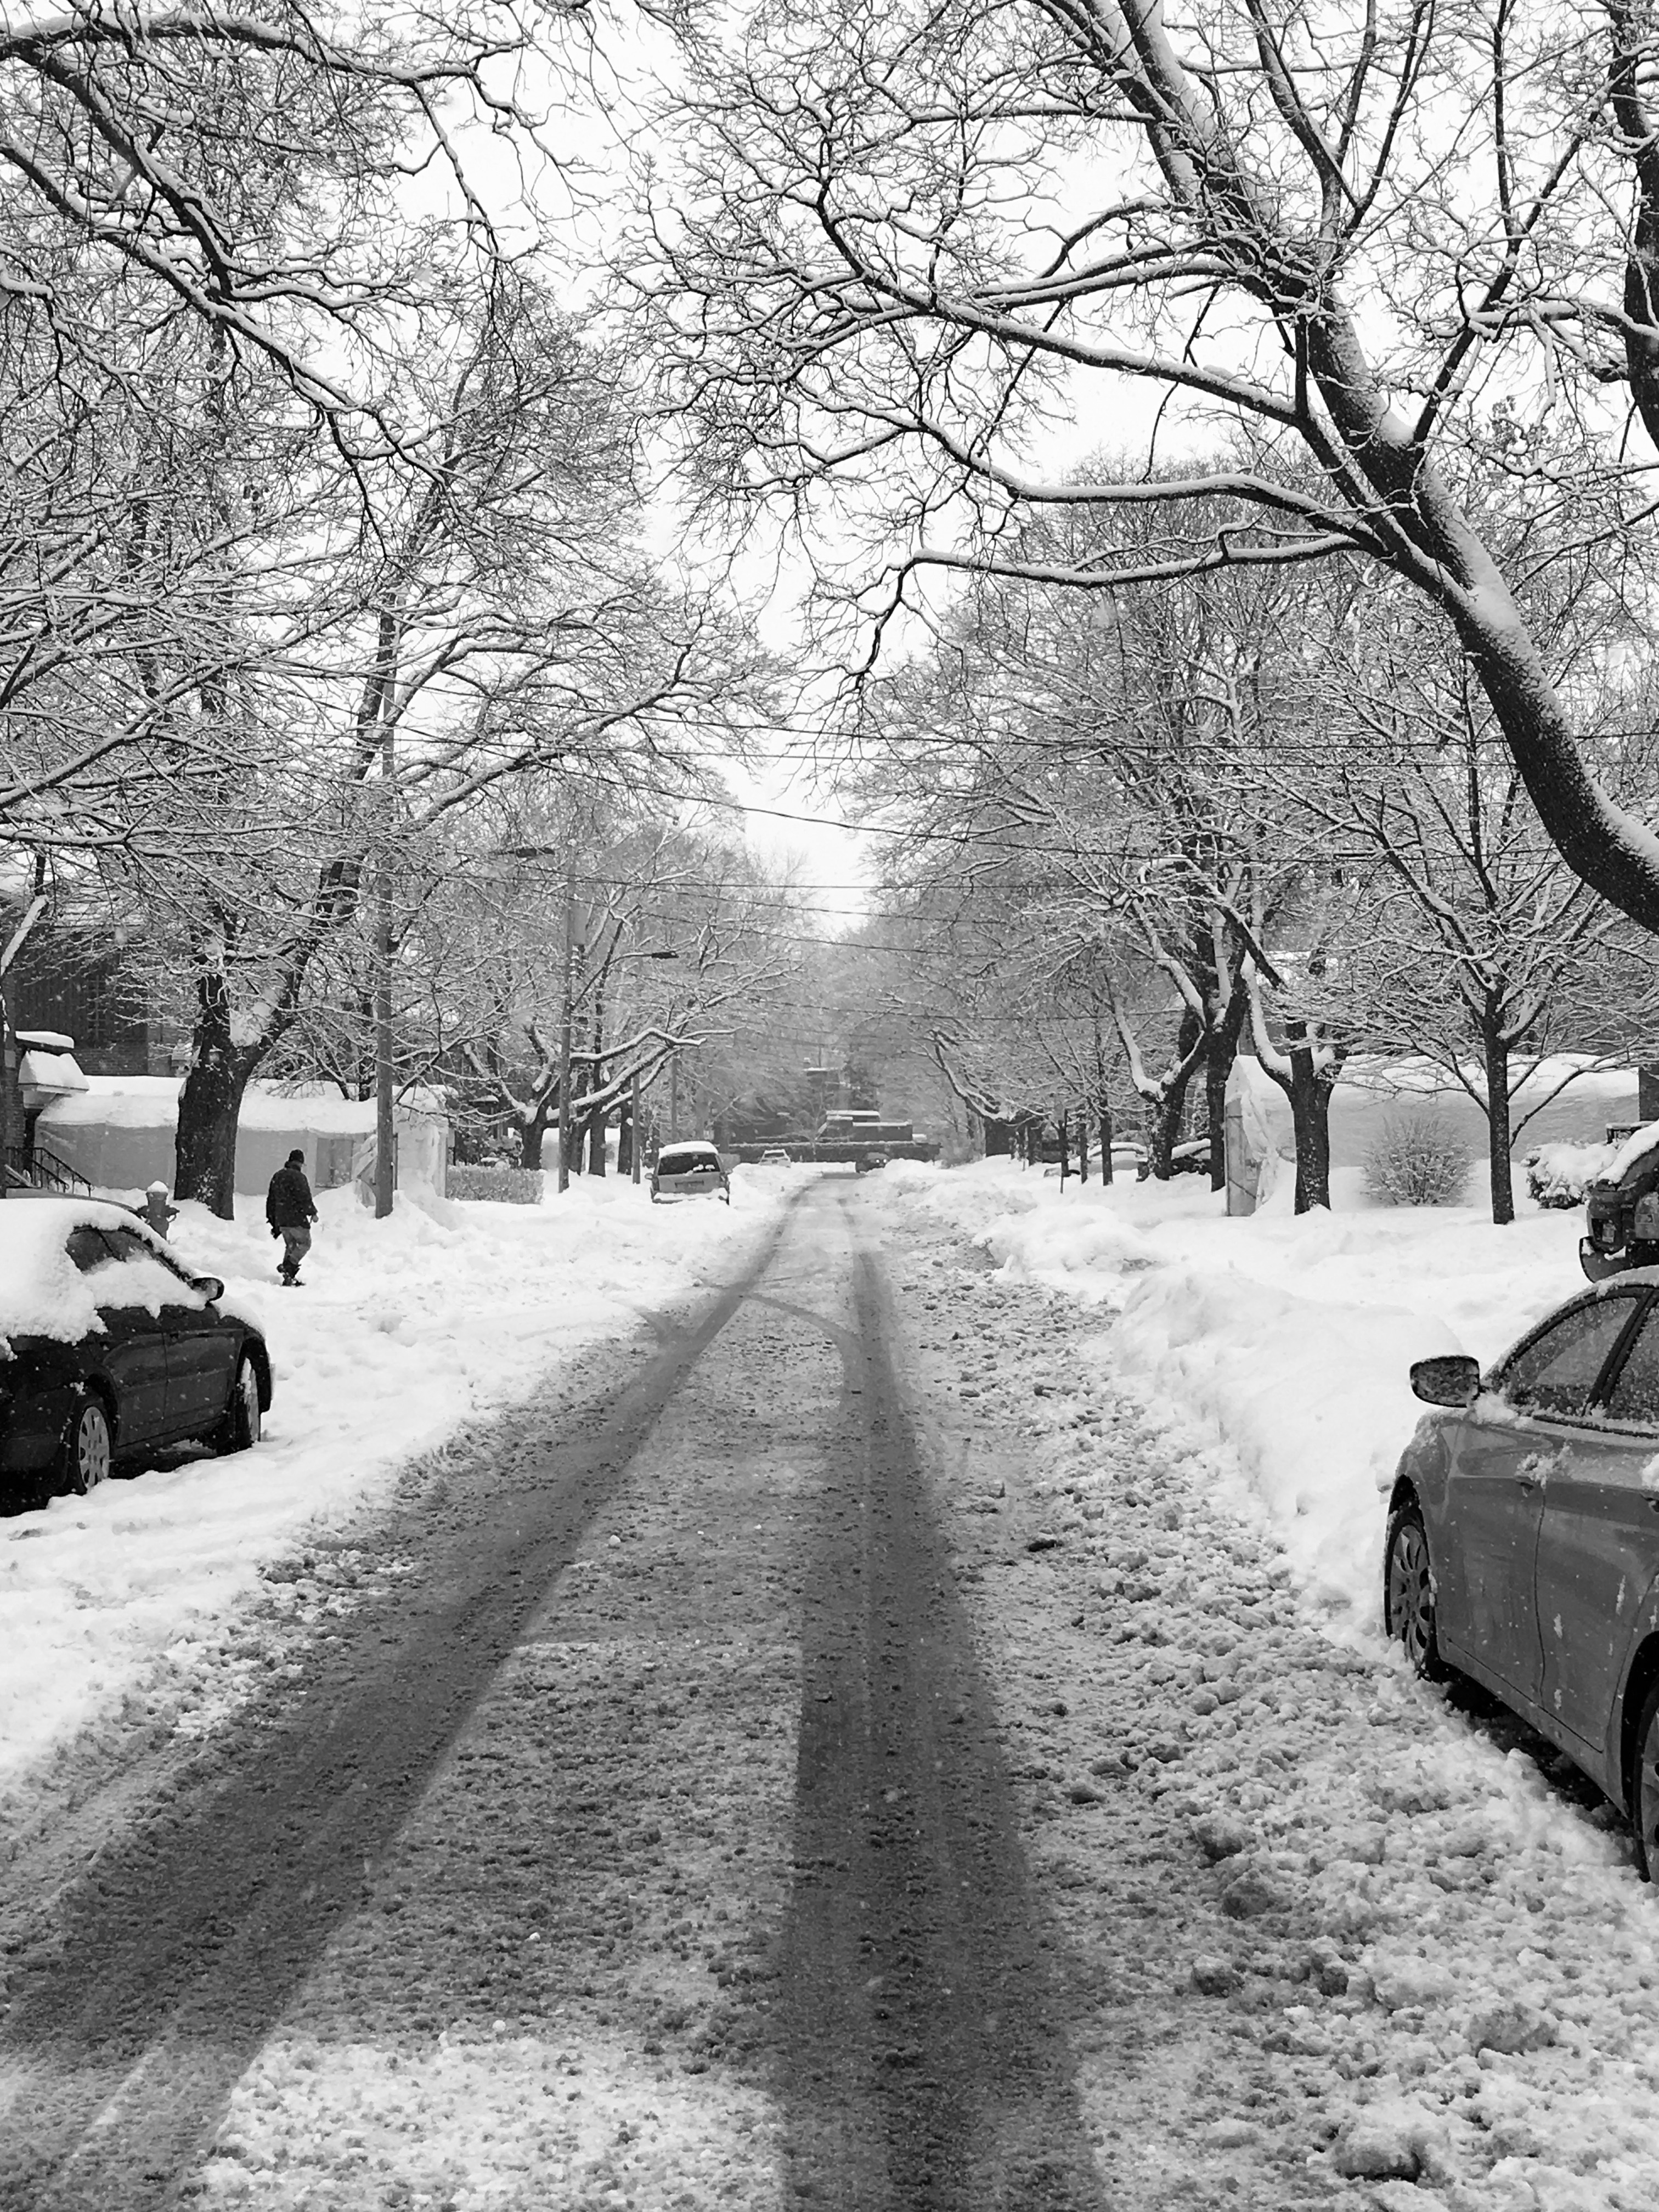
tree, snow, winter, black and white, road, street, frost, weather, monochrome, lane, season, blizzard, freezing, monochrome photography, winter storm, rain and snow mixed